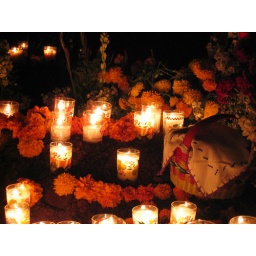
candles and marigolds, food in basket